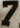
Number: 7